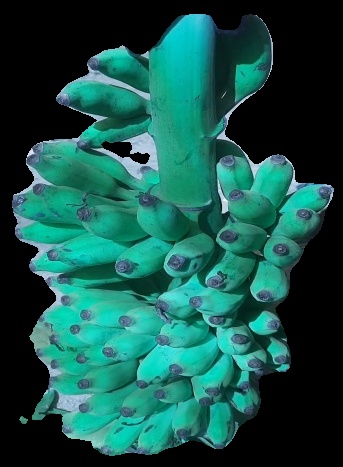
Variety: elakki-bale
Grade: grade3